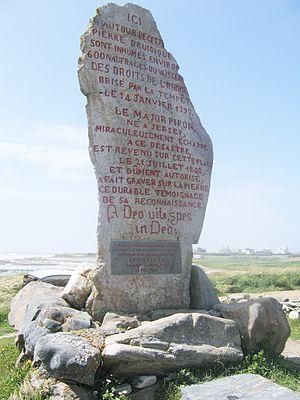
Plozévet le Menhir des Droits de l'Homme, plage de Kerrest
Plozévet [plozevɛt] est une commune française du département du Finistère, dans la région Bretagne, située à mi-distance entre Quimper et la Pointe du Raz, dans le pays Bigouden.